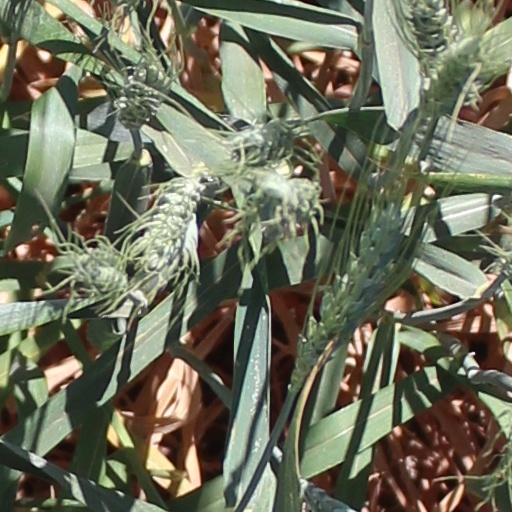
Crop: wheat